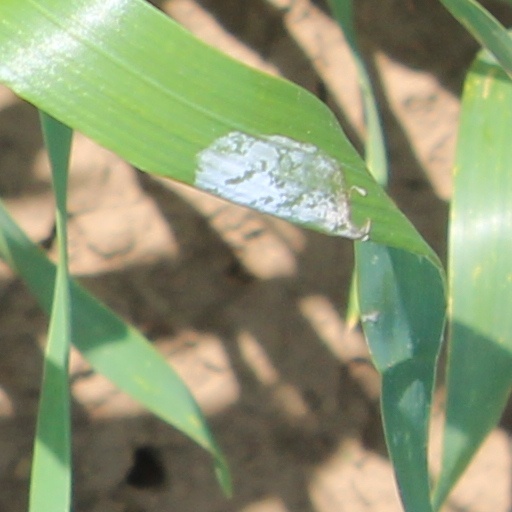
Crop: wheat